1953 FA Charity Shield

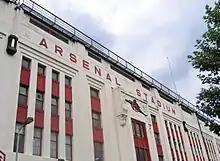
Highbury was the venue for the Charity Shield.

The FA Charity Shield was founded in 1908 as a successor to the Sheriff of London Charity Shield. It was a contest between the respective champions of the Football League and Southern League, and then by 1913 teams of amateur and professional players. In 1921, it was played by the Football League champions and FA Cup winners for the first time.